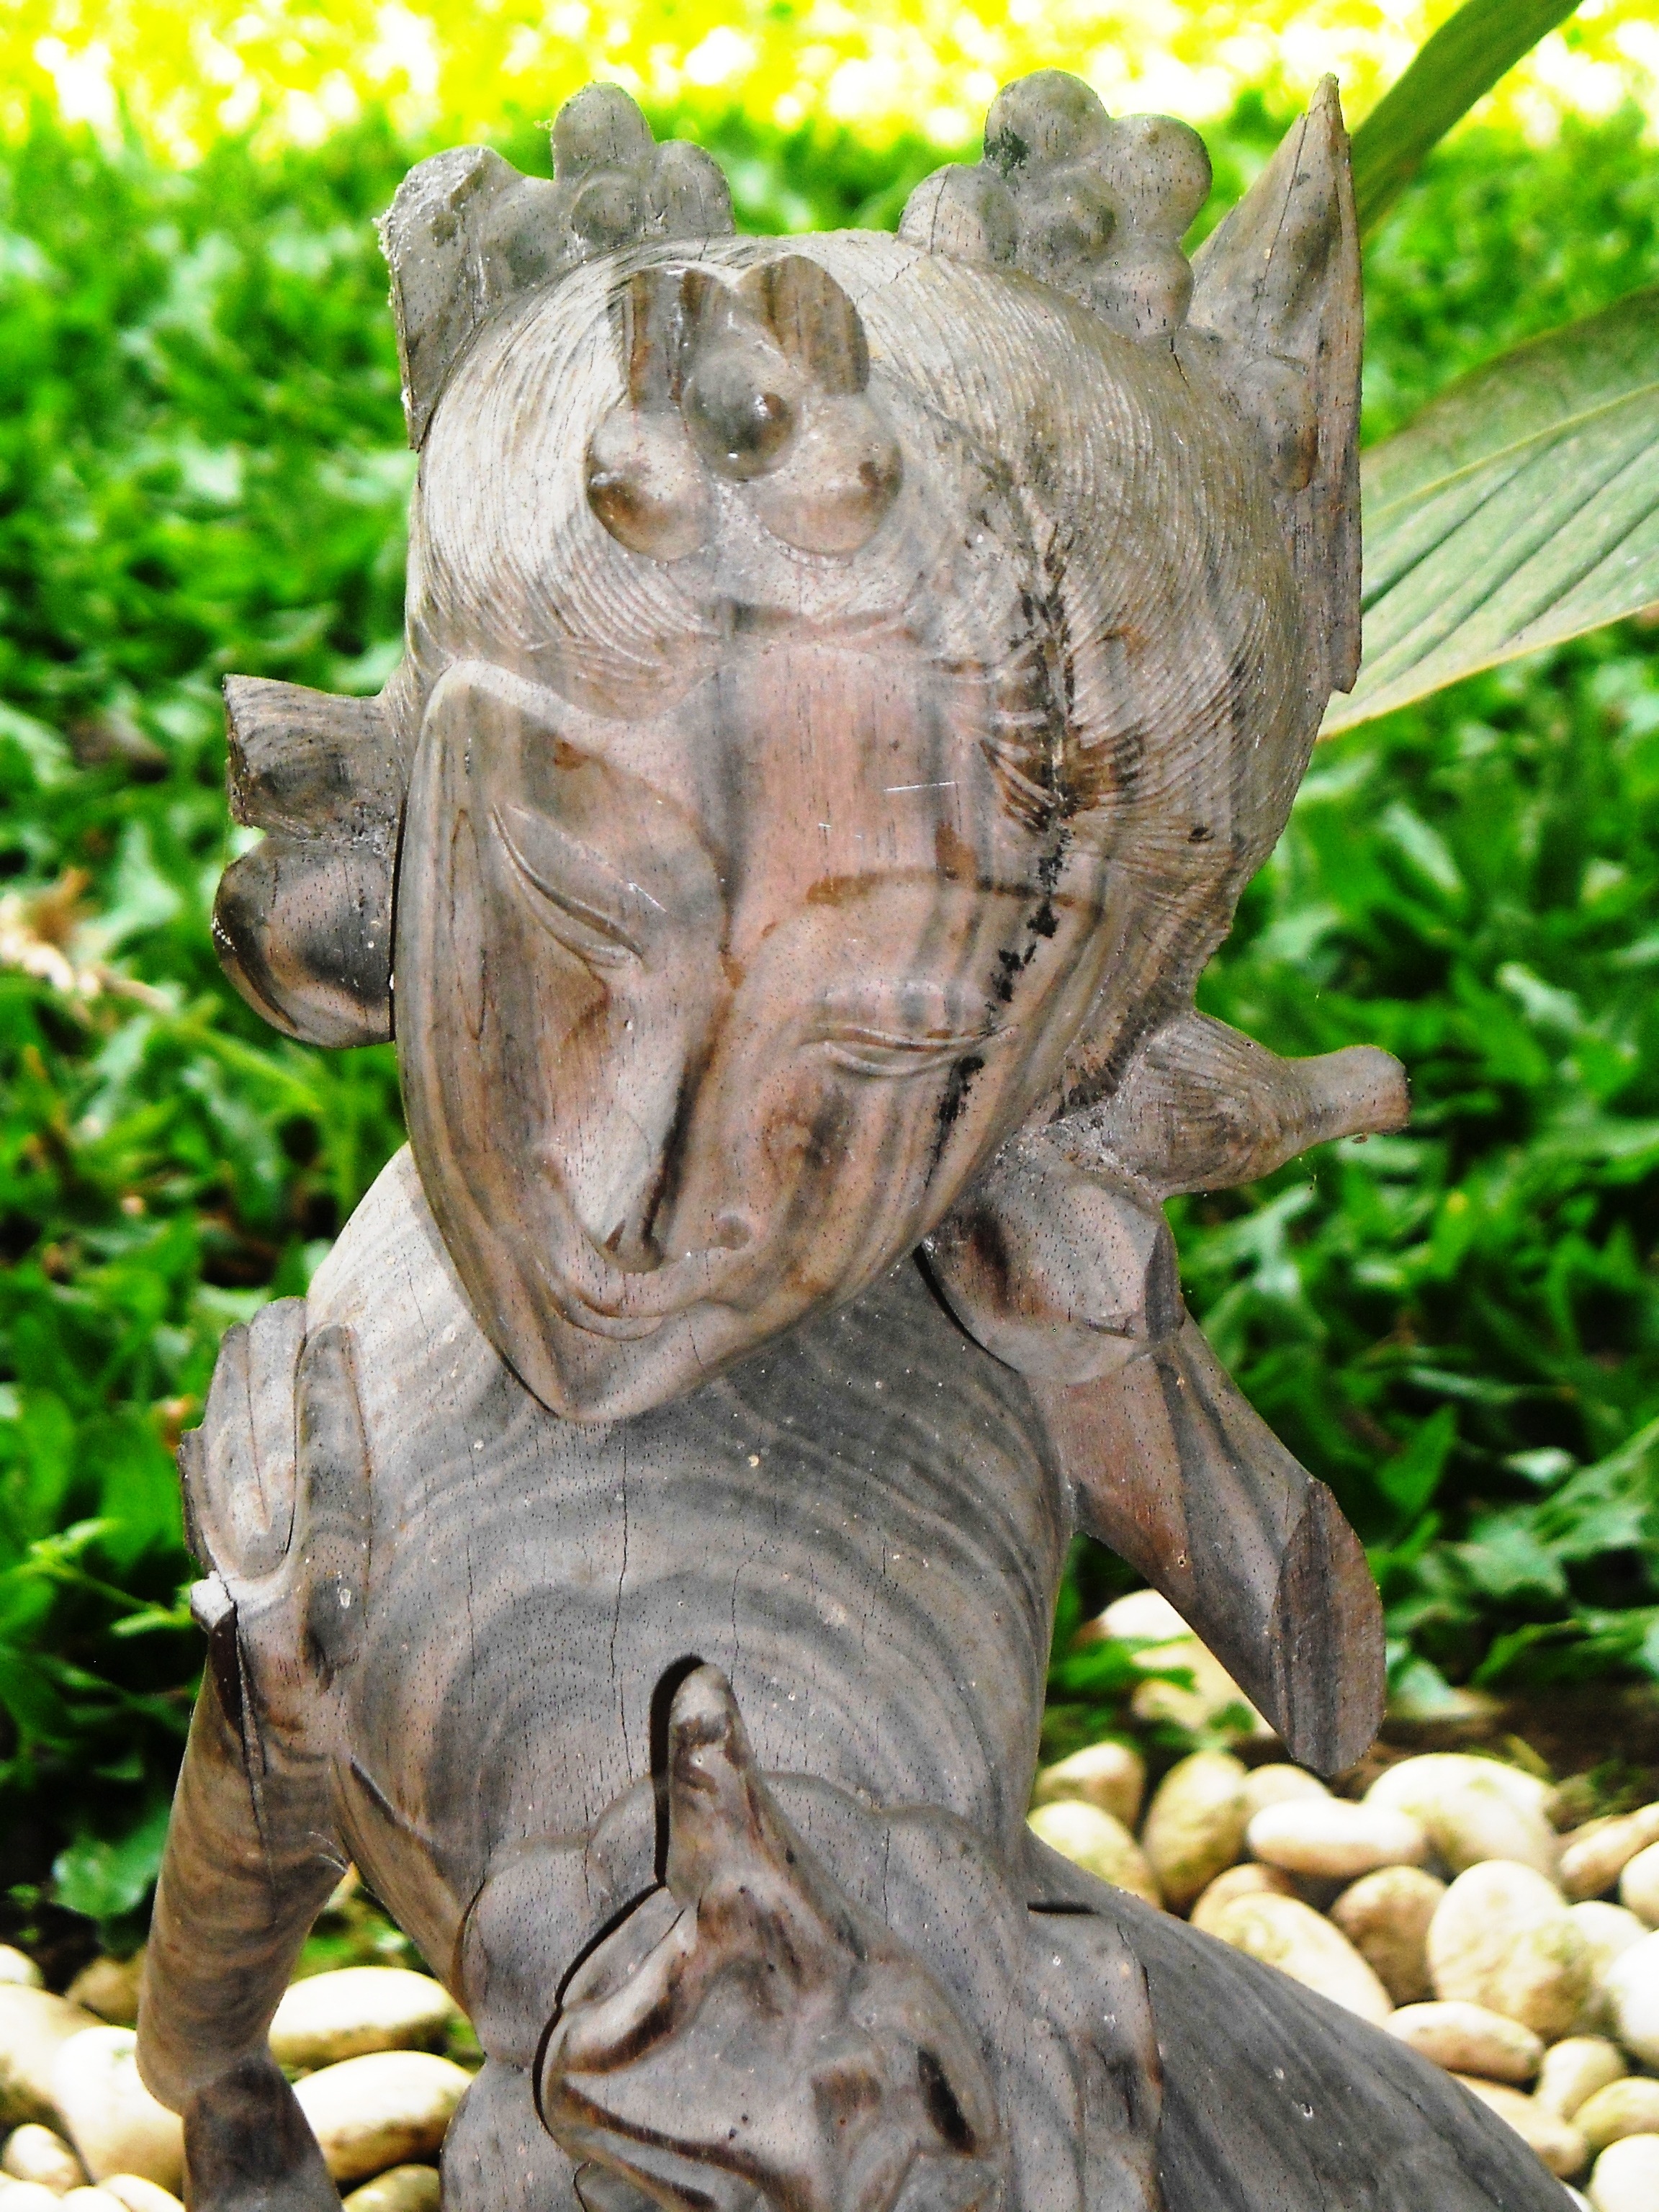
wood, monument, statue, gargoyle, sculpture, art, women, fountain, carving, princess, water feature, stone carving